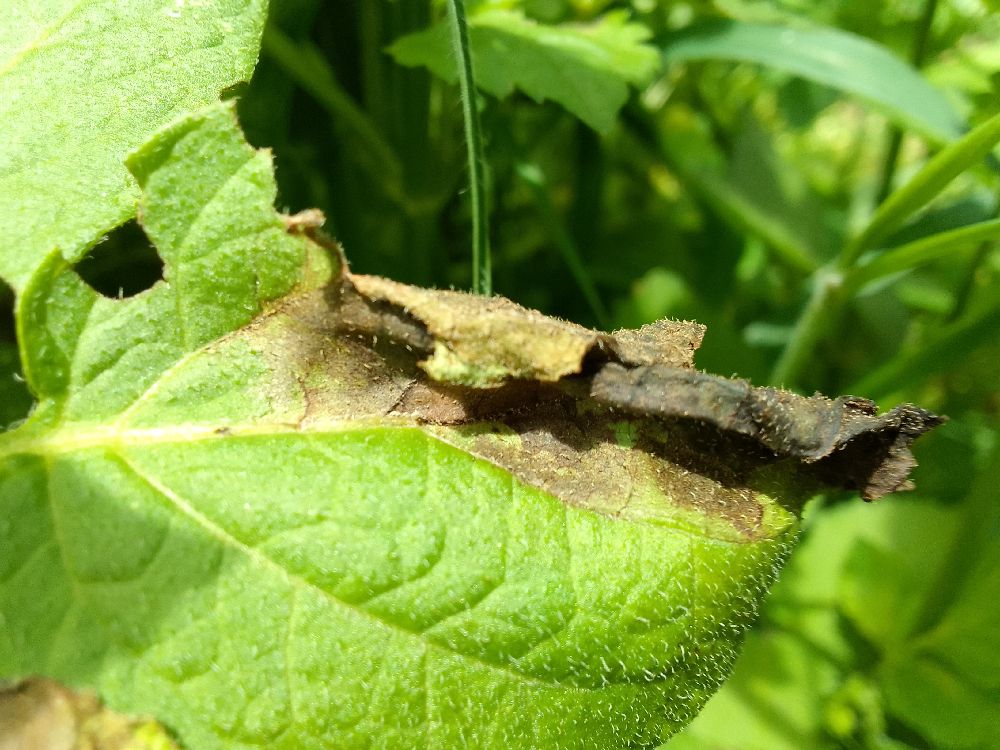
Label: Late blight